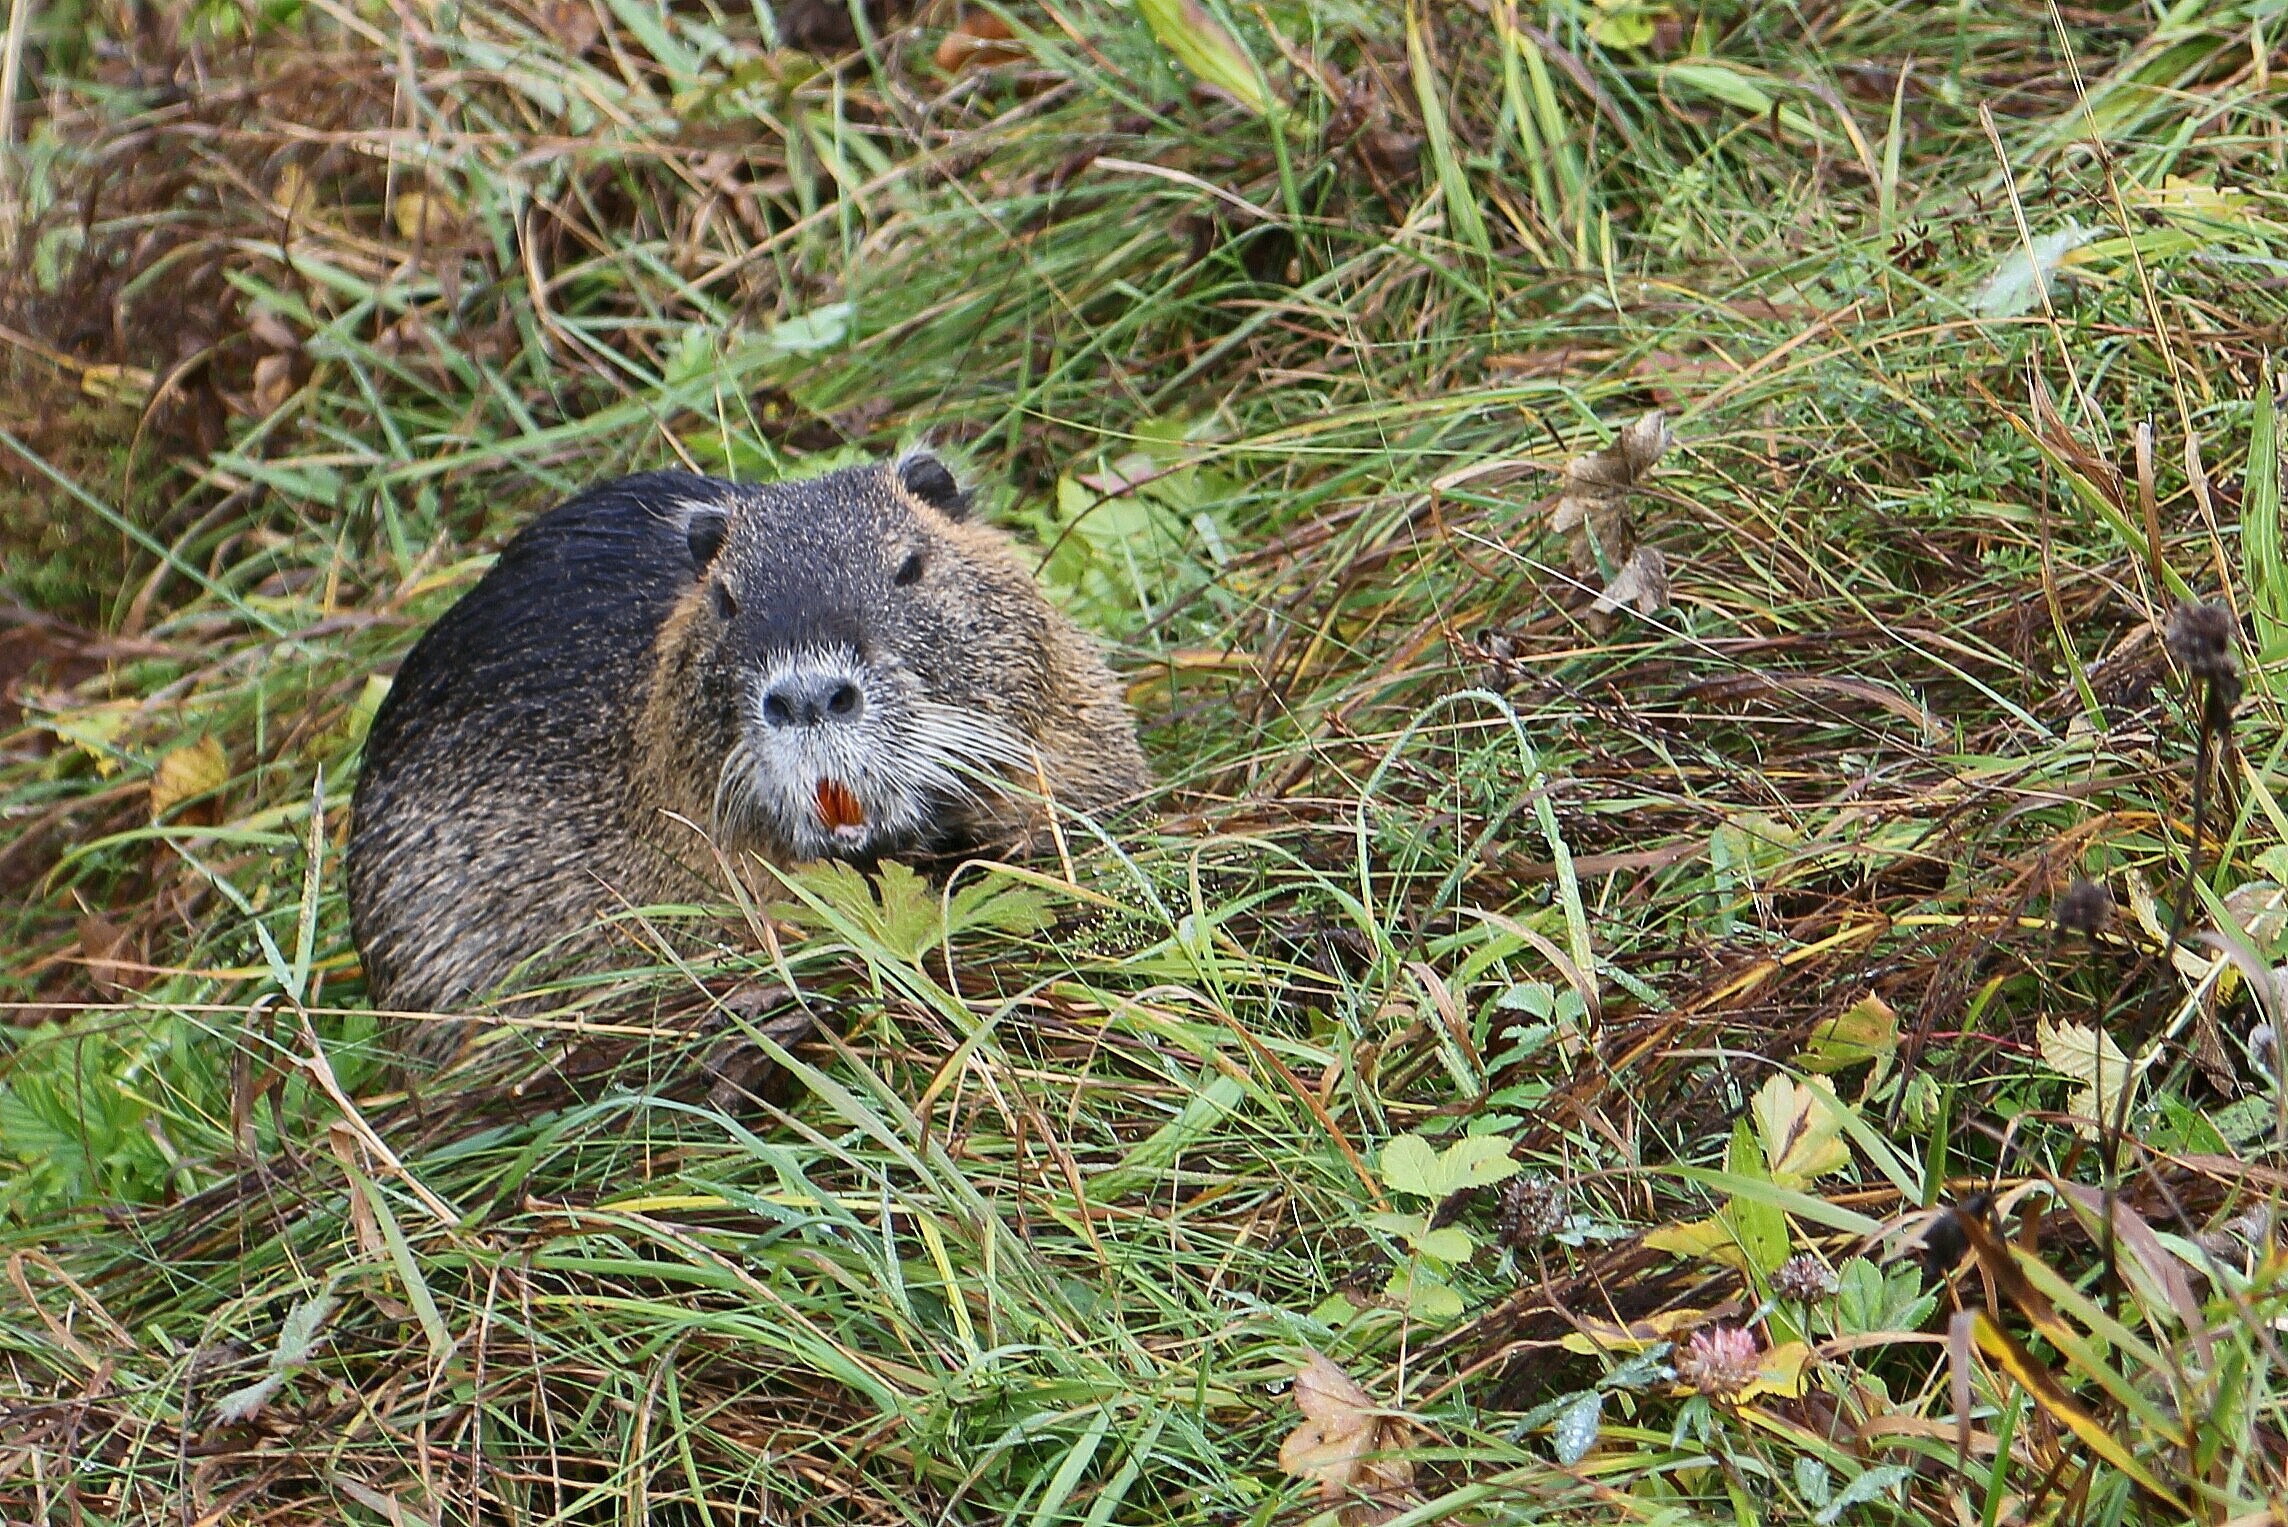
water, nature, animal, wildlife, mammal, rodent, fauna, vertebrate, beaver, otter, mink, muskrat, marmot, nature conservation, upper bavaria, mustelidae, beaver protection